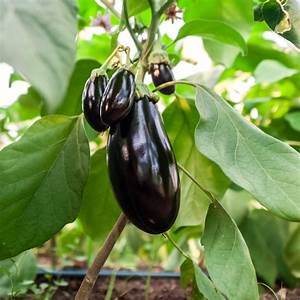
Label: eggplant